Gothic book illustration

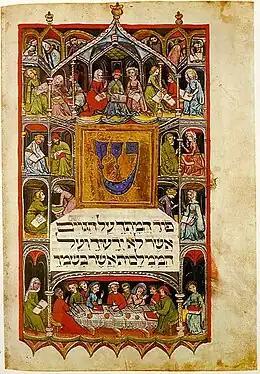
Haggadah illustration, Psalm 79, verse 6 (Germany, 14th century).

Following the death of Charles the Bold in 1477 and the collapse of the House of Burgundy, the domestic market for Netherlandish artists abruptly vanished. Consequently, artists such as Simon Bening and the Master of the Dresden Prayerbook began exporting high-quality books of hours as luxury goods to all European countries. The Flemish workshops not only had a high standard of performance but were also well-organized production centers capable of producing devotional books in large quantities for a wide range of customers. The colorful and naturalistic book illustrations of this Ghent-Bruges school were on the dawn of Renaissance painting.